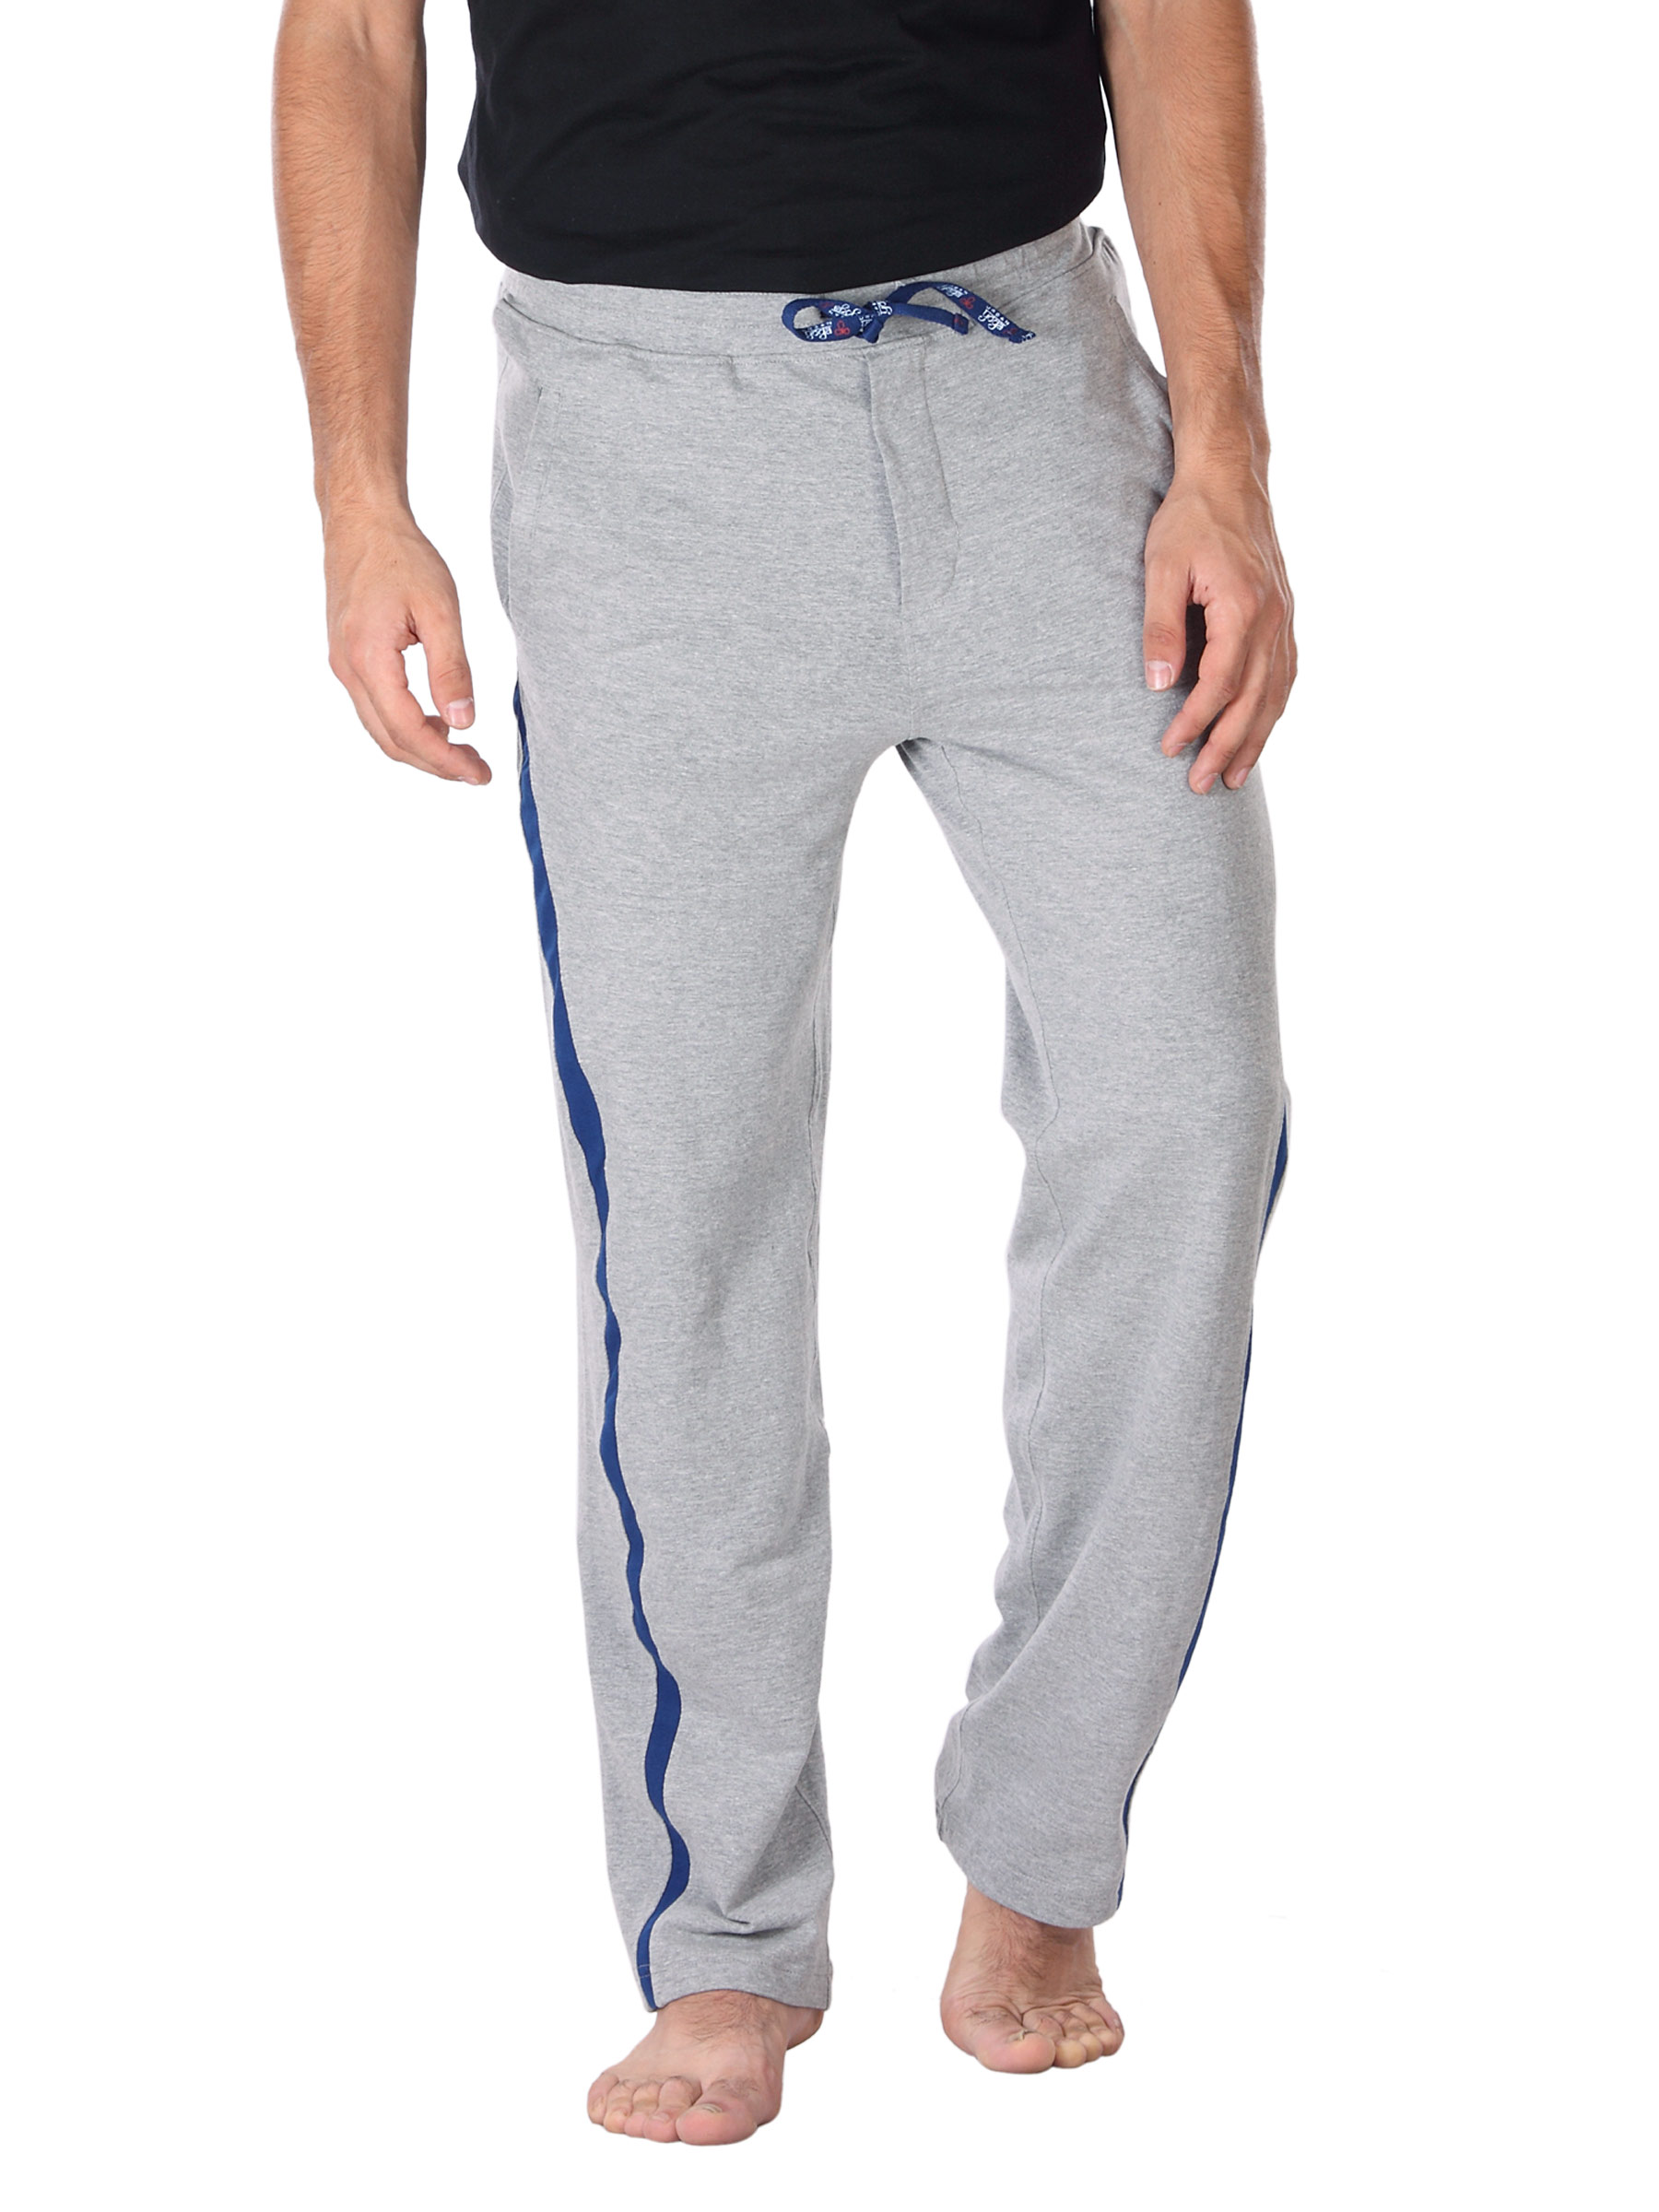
Urban Yoga Men Solid Grey Track Pants
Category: Apparel / Bottomwear / Track Pants
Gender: Men
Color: Grey
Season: Summer 2012
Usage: Casual